Tyldesley

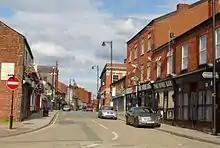
Elliott Street is part of Tyldesley's one-way system.

In 1900, a Bill authorising South Lancashire Tramways to construct more than of tramway in southern Lancashire was given Royal Assent. However, by November 1900 the South Lancashire Electric Traction and Power Company had acquired the shares. The first section of tramway opened on 20 October 1902 between Lowton and Four Lanes Ends via Leigh and Atherton and on 25 October 1902 a branch from Atherton to Tyldesley was opened and Tyldesley got its first tram. The company got into financial difficulty and in turn became Lancashire United Tramways later Lancashire United Transport. In August 1931 trams were replaced by trolley buses. Because of Tyldesley's narrow streets trams and trolley buses had to follow a one-way system; eastbound trams ran along Shuttle Street and Milk Street and westbound used Elliot Street and Castle Street, a system now used by all traffic. Tyldesley is connected to neighbouring towns by bus services operated by Diamond Bus North West of Atherton and First Greater Manchester.